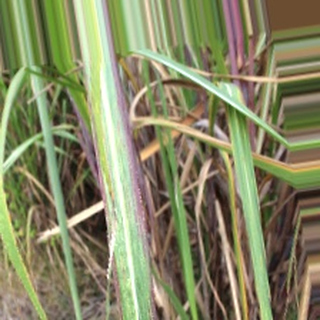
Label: sugarcane_bacterial_blight